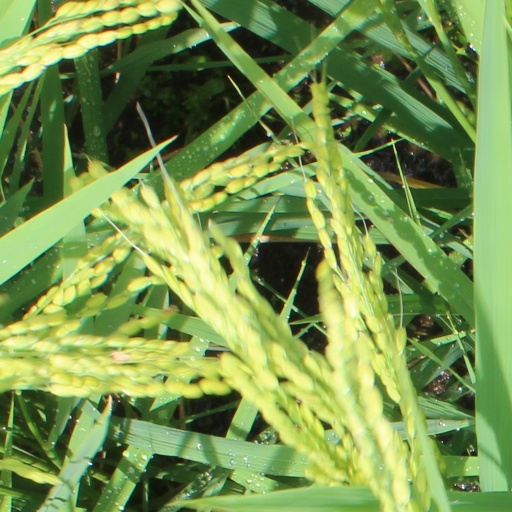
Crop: rice